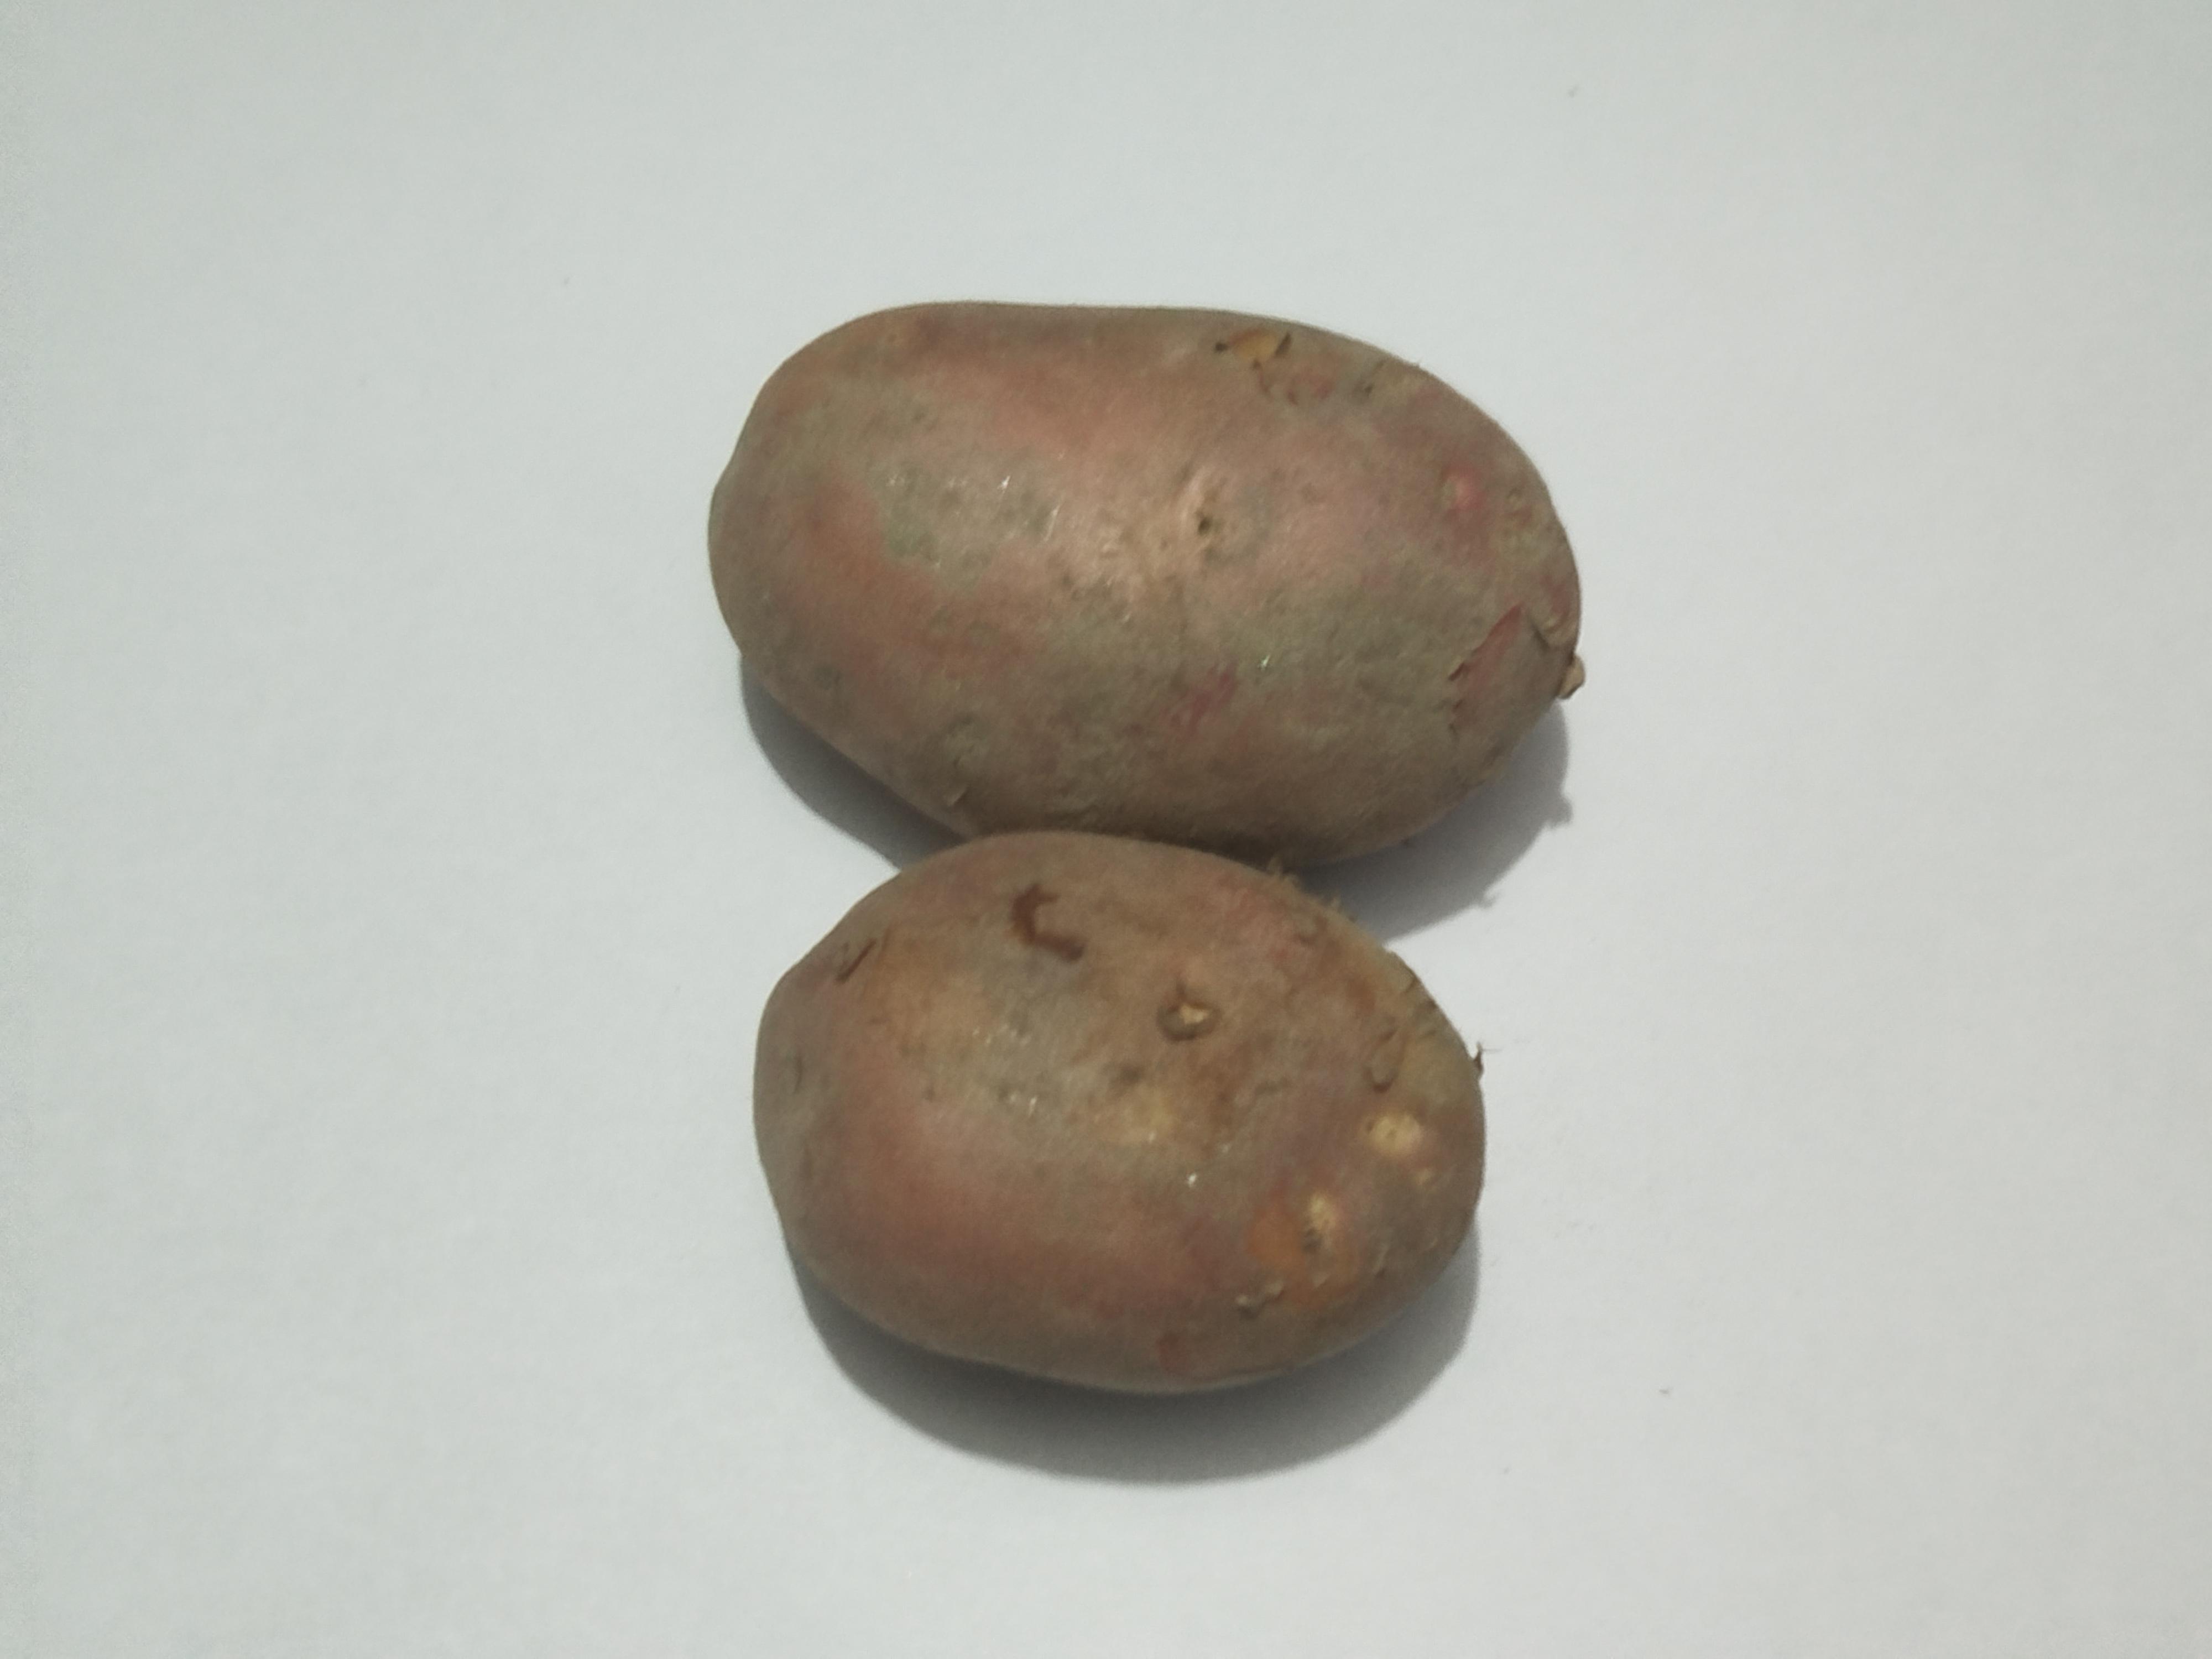
Label: Potato